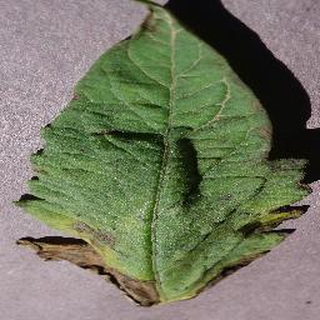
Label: tomato_early_blight